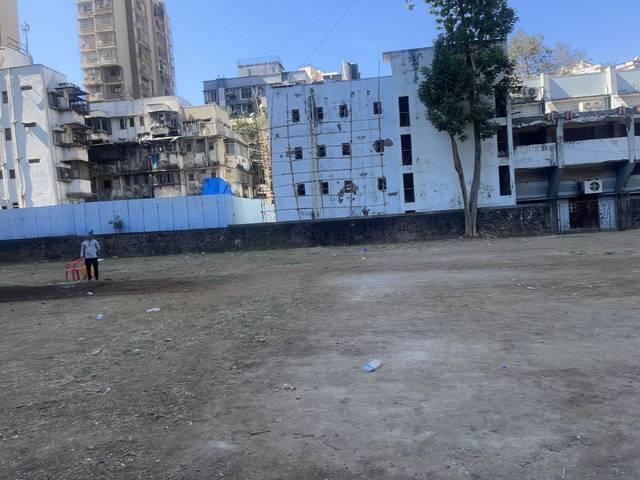
Region: India
Coordinates: 19.201, 72.845